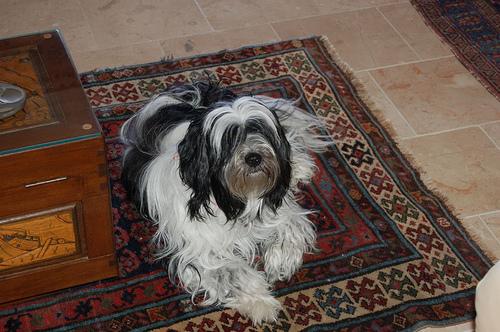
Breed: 203-n000021-Tibetan_terrier